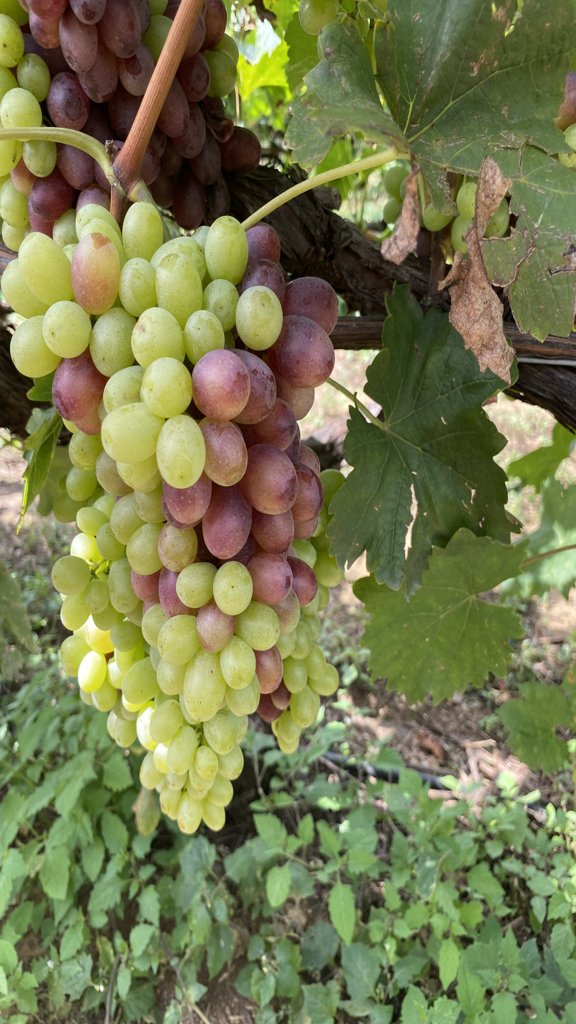
Berries visible: 187
Grape clusters: 2